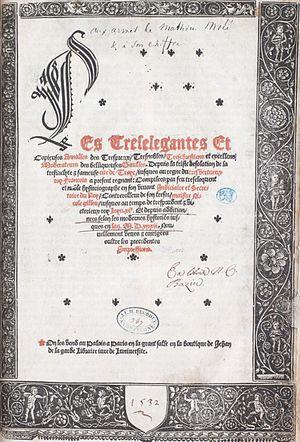
Nicole Gilles: Très élégantes et copieuses Annales
Nicole Gilles, parisien, mort en 10 juillet 1503, fut notaire et secrétaire du roi Louis XI, et auteur d'un ouvrage sur l'histoire de France.